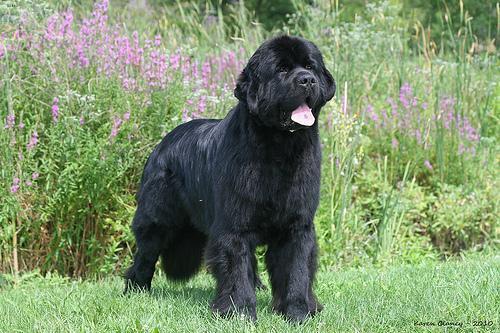
newfoundland